Pyramids of Meroë

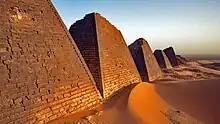
The Pyramids of Meroe

After briefly using the southern cemetery, the northern cemetery became the main site for royal burials. The northern cemetery contains 41 known pyramids, from 30 kings, eight queens regnant, and three other individuals (crown princes?).